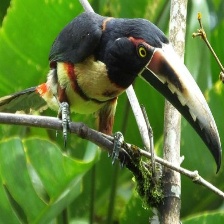
Species: COLLARED ARACARI
Scientific name: PTEROGLOSSUS TORQUATUS
ImageNet parent category: toucan